HD-MAC

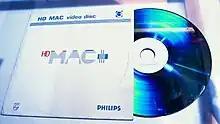
HD-MAC videodisc prototype

An HD-MAC videodisc prototype had been designed as well. The version that was presented in 1988 could record 20 min per side of a 30 cm disc. Bandwidth was 12 MHz and S/N 32 dB. This media was used for several hours at Expo 92.